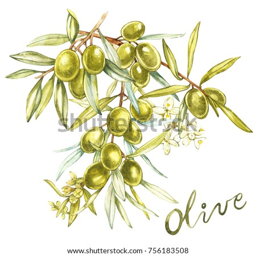
a branch of juicy , ripe green olives and flowers on a white background .